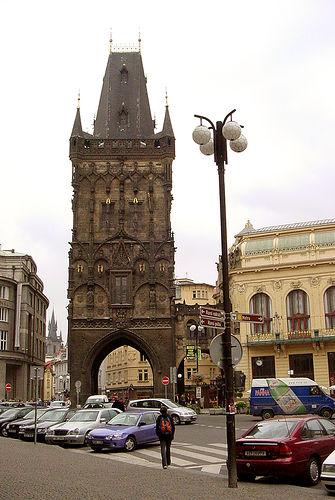
Weather: cloudy or overcast